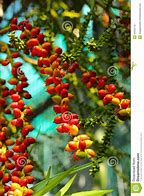
Label: others